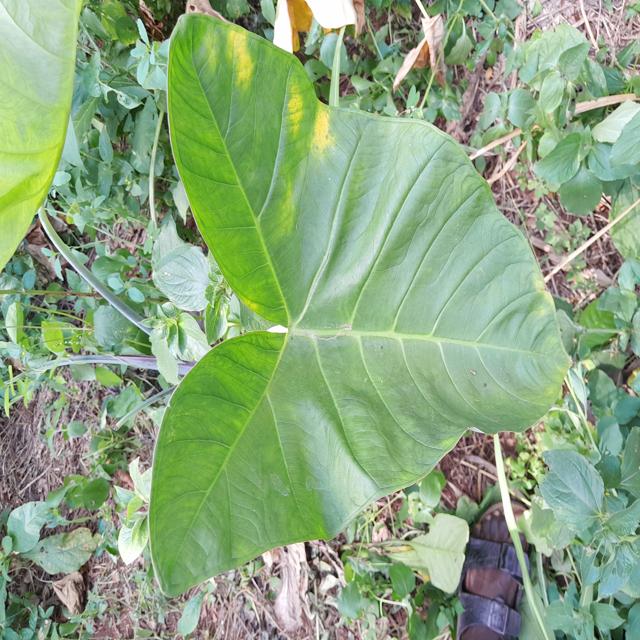
Label: Healthy